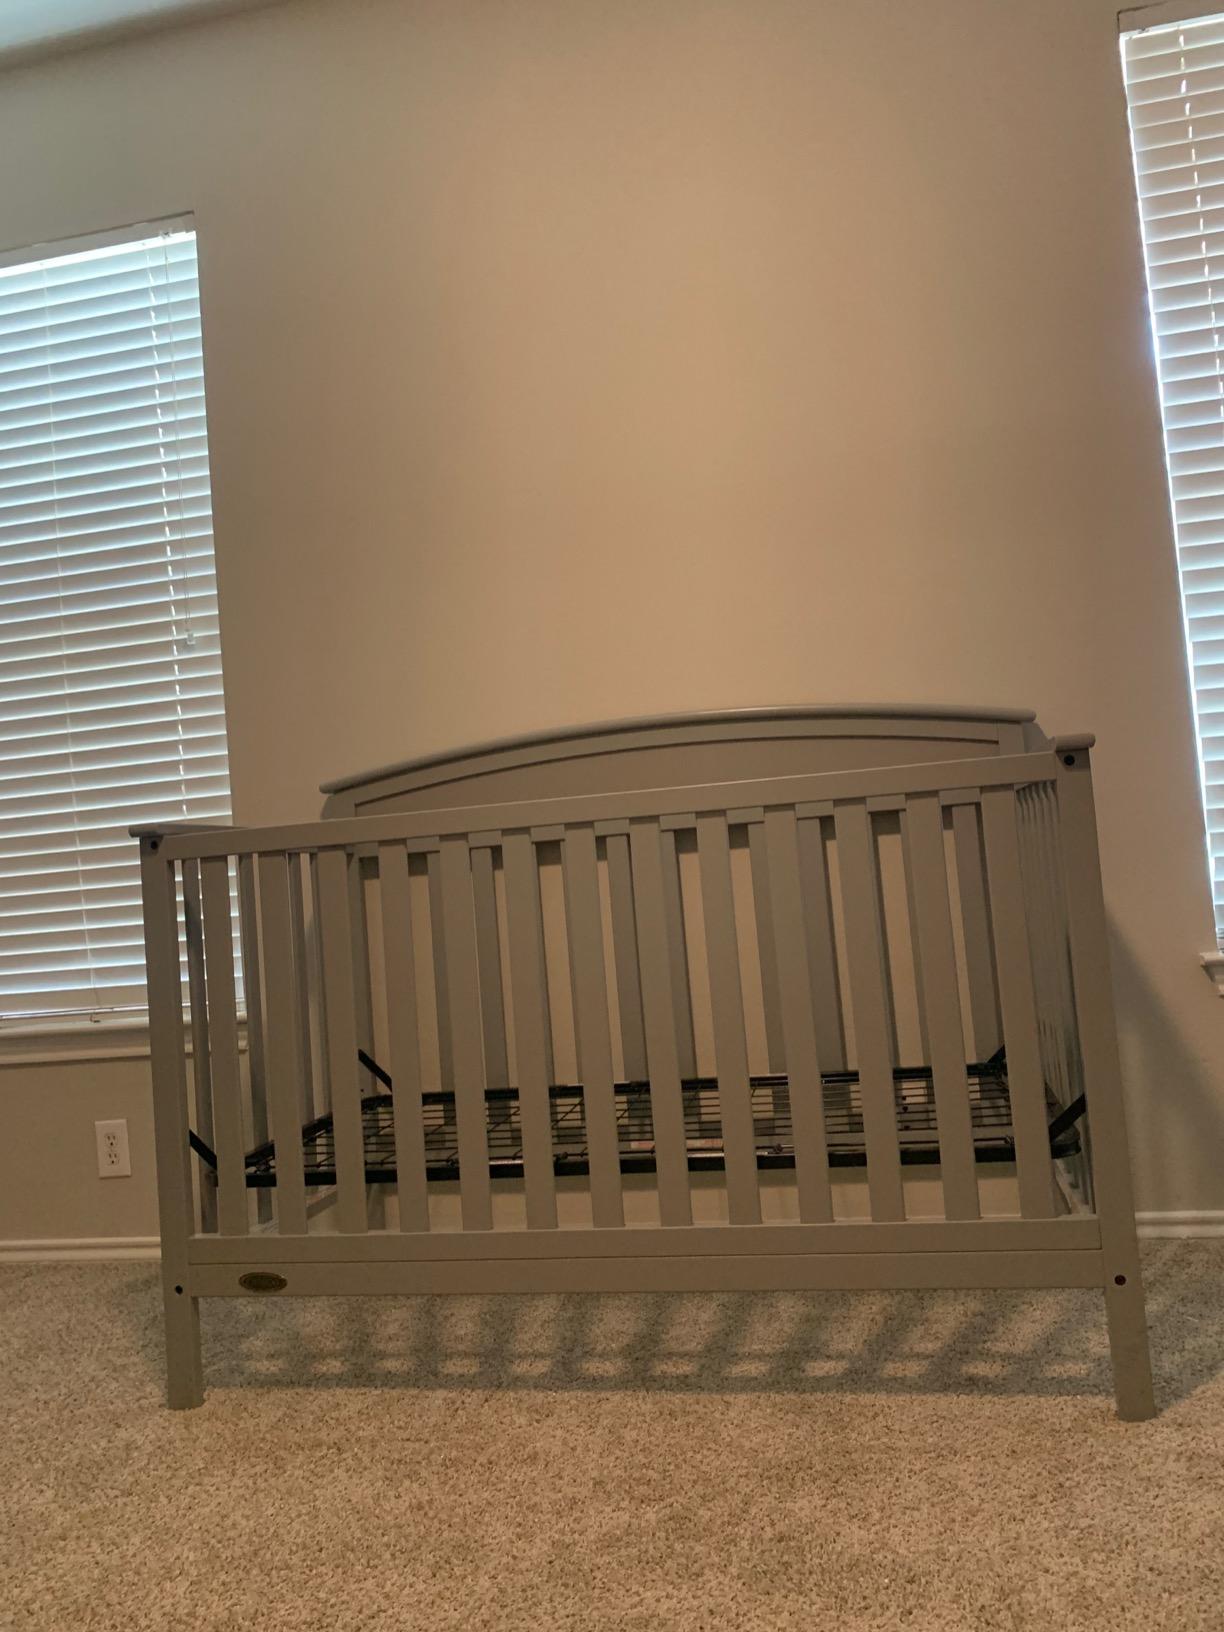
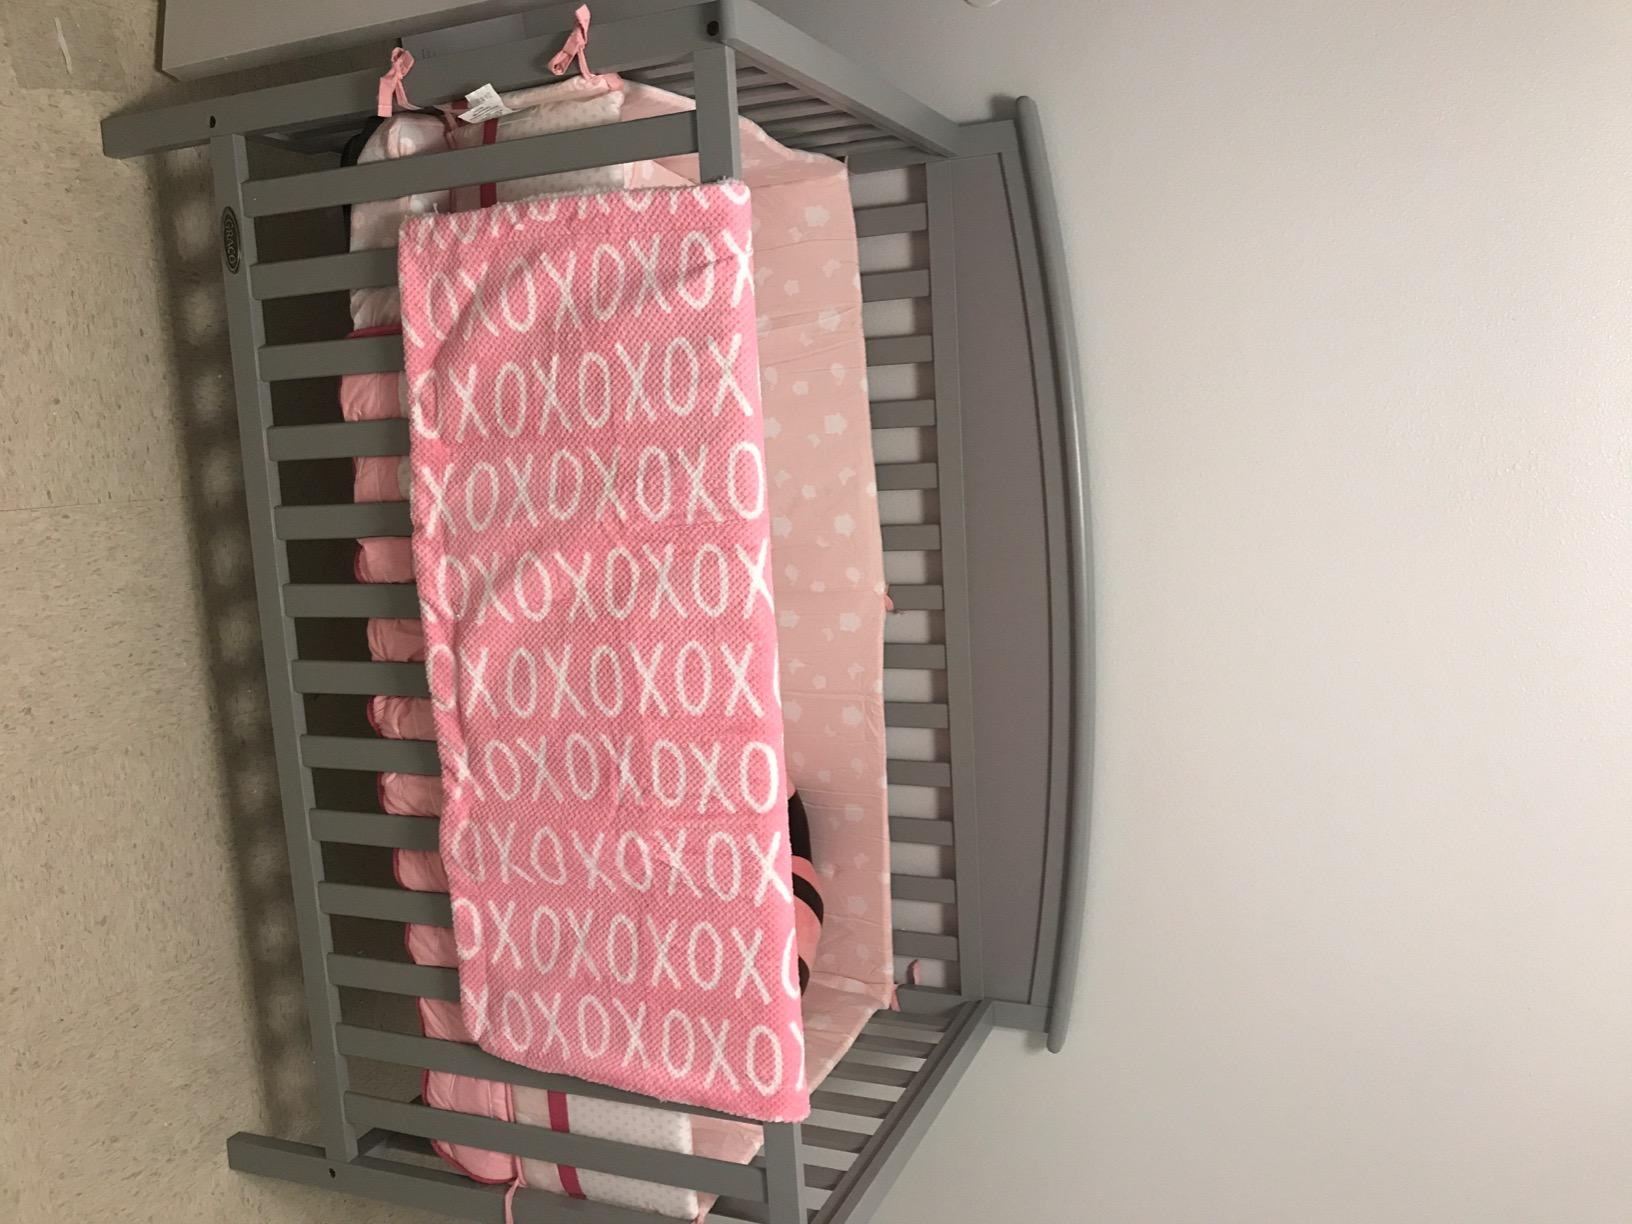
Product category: products_crib
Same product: yes